Cetatea Albă County

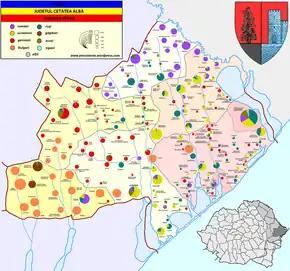
Ethnic map of Cetatea Albă County per the 1930 census.

According to the Romanian census of 1930 the population of Cetatea Albă County was 340,459, of which 20.9% were ethnic Bulgarians, 20.5% ethnic Ukrainians, 18.5% Romanians, 17.3% Russians 16.3% ethnic Germans, 3.3% Jews, 3.3% Gagauz and 0.1% Armenians. Classified by religion: 79.0% were Orthodox Christian, 16.3% Lutheran, 4.7% Jews.